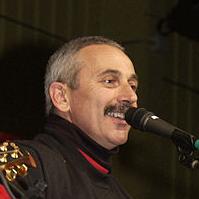
Age: 46